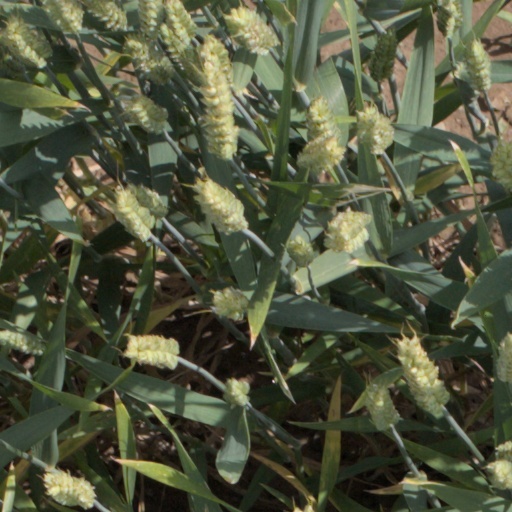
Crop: wheat